Geophagia

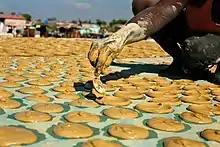
Haitian mud cookies being prepared

In Africa, kaolinite, sometimes known as "kalaba" (in Gabon and Cameroon), "calaba", and "calabachop" (in Equatorial Guinea), is eaten for pleasure or to suppress hunger. Kaolin for human consumption is sold at most markets in Cameroon and is often flavoured with spices such as black pepper and cardamom. Consumption is greatest among women, especially to cure nausea during pregnancy, in spite of the possible dangerous levels of arsenic and lead to the unborn child. Another example of geophagia was reported in Mangaung, Free State Province in South Africa, where the practice was geochemically investigated. Calabash chalk is also eaten in west Africa.